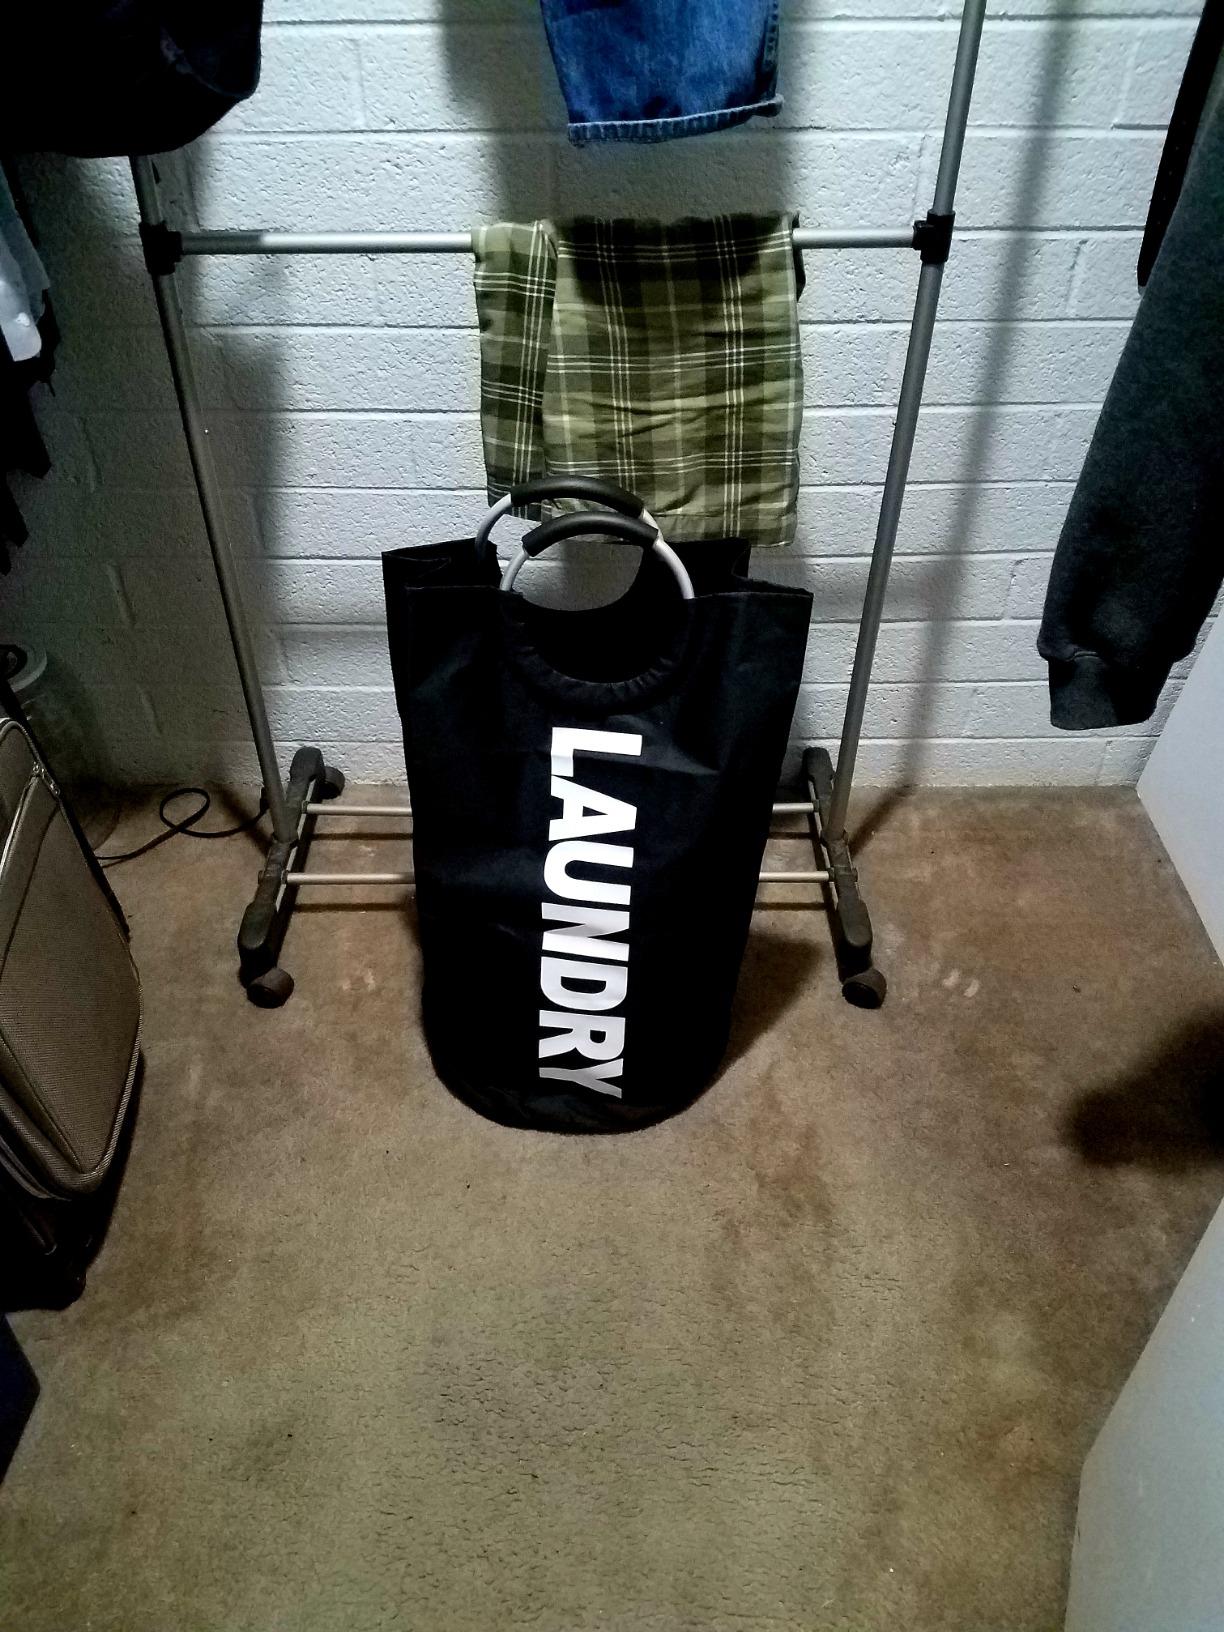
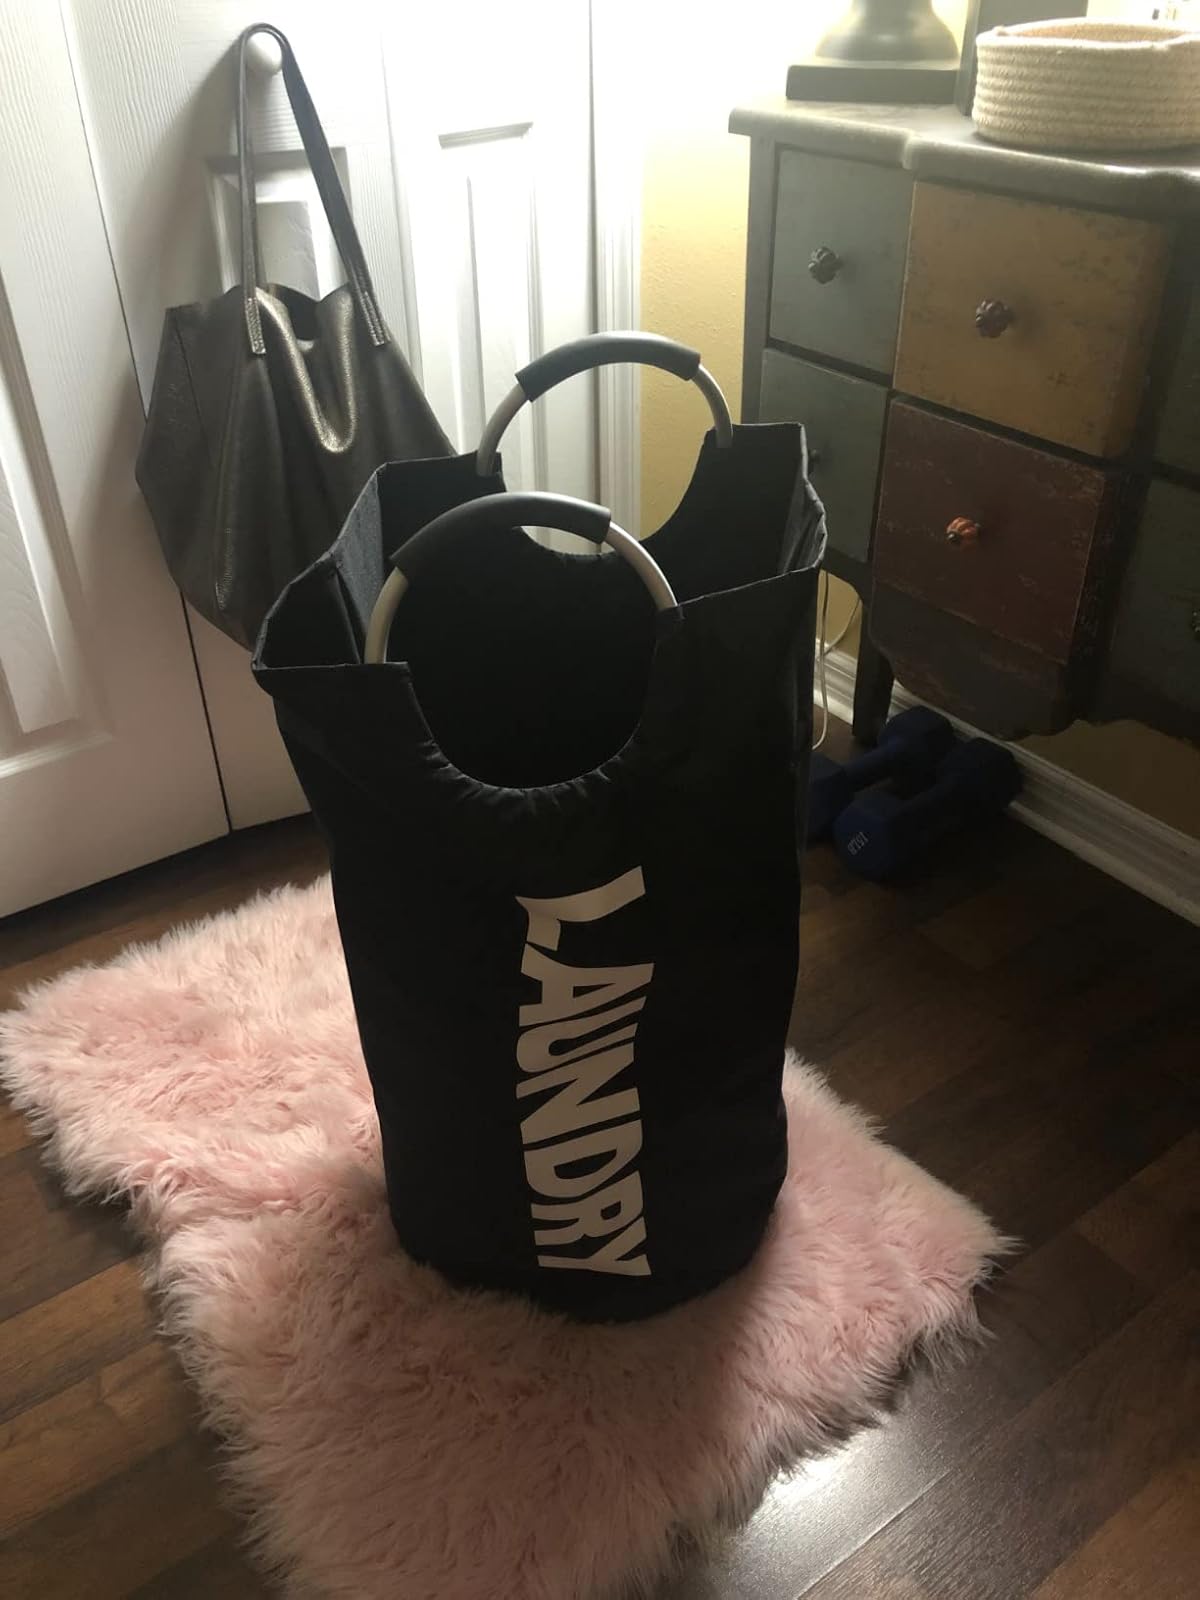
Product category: items_hamper
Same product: yes